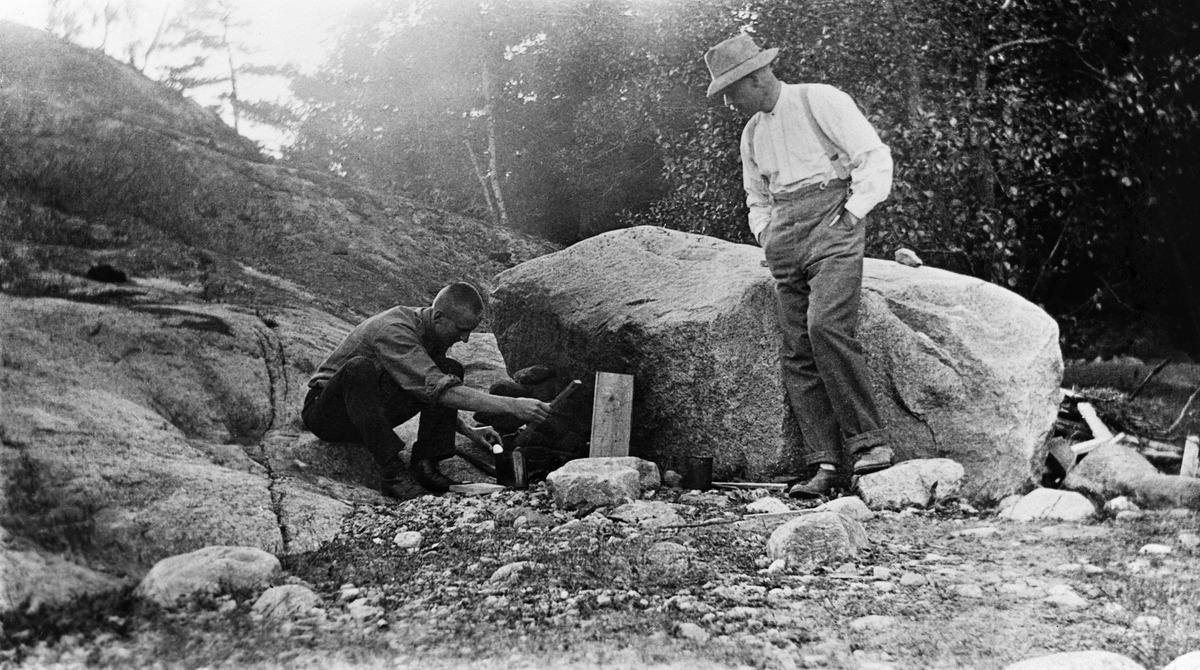
KFUM:n partiolaisia Villingissä
sisällön kuvaus: KFUM:n partiolaisia Villingissä. mustavalkoinen
Ajankohta: kuvausaika 1914
Paikka: Suomi, Uusimaa, Helsinki, Villinki Helsinki, Villinki
Aiheet: Kristliga Föreningen av Unge Män, järjestöt, saaret, nuorisojärjestöt, partio, leirit